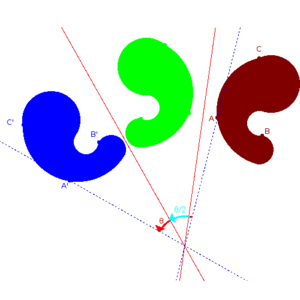
En mathématiques, une réflexion ou symétrie axiale du plan euclidien est une symétrie orthogonale par rapport à une droite. Elle constitue alors une symétrie axiale orthogonale.